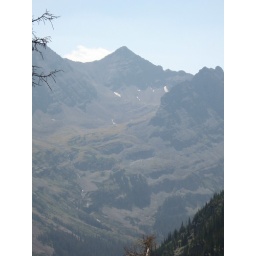
the white spots are snow... its actually snowing in the mountains now